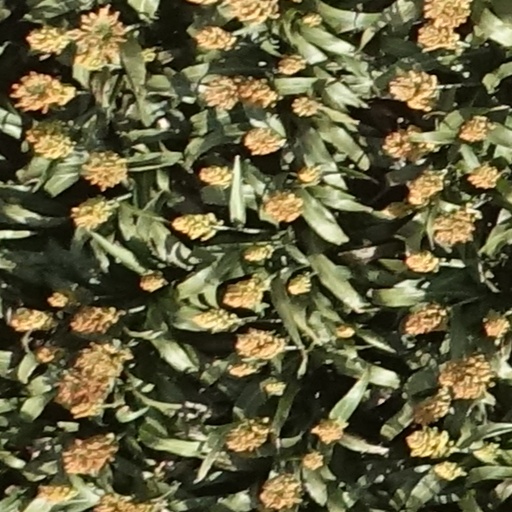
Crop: sorghum